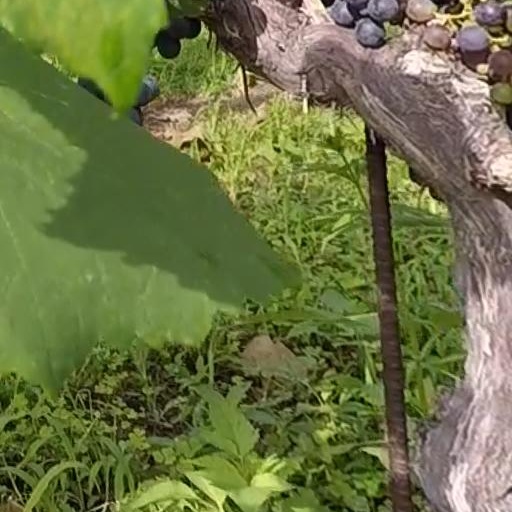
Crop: grape